Environment of Azerbaijan

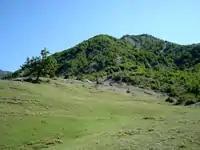
Ismailli Reserve in Azerbaijan

The state-run nature reserves aim to protect nature, wildlife and the environment. They allow scientists to conduct natural research. They are specifically designed for the protection of common and rare species of flora and fauna. Azeri law strictly prohibits industrial development or meddling with animals or plants within the borders of the state parks.